Alachua County Library District

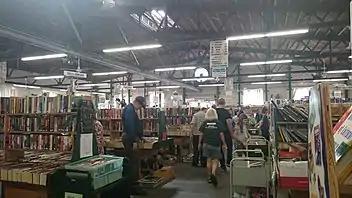
The Friends of the Library fall book sale, October 25, 2016.

The Library District is supported by the Friends of the Library (established in 1954) with a bi-annual book sale, usually in October and April. The Friends of the Library book sale is the largest of its kind in the state of Florida, with 500,000 books, magazines, videos, puzzles, games, and more available for sale. The book sale also has a Collector's Corner, which specializes in rare books, including first editions, signed copies, and Florida-related materials. The sale offers more than 64 categories of books, including general fiction, classics, cookbooks, children's and young adult fiction, and comic books. Proceeds from the sale fund different programs benefiting the Alachua County Library District. In 2015-2016, the book sale proceeds funded $150,000 in direct support to the library district for adult and children's programming, for purchasing library materials, and for other needs. The library also raised scholarship funds for library personnel to complete their Master of Library and Information Science degrees. The Friends of the Library also helped fund a variety of literacy projects, including the Family Literacy Festival, distribution of books for Head Start programs, and mini-grants for local literacy organizations.